Longzihu station

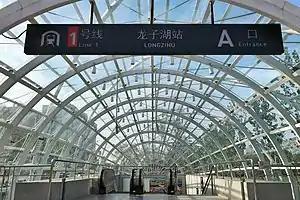

Longzihu is a metro station of Zhengzhou Metro Line 1. The station is located beneath the crossing of Mingli Road and Ping'an Avenue, on the center island of Longzi Lake.